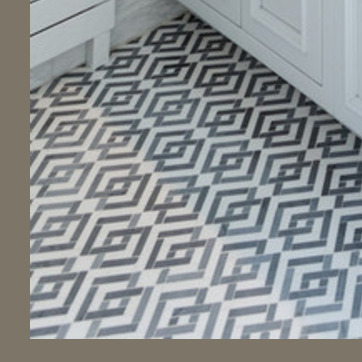
Material: tile